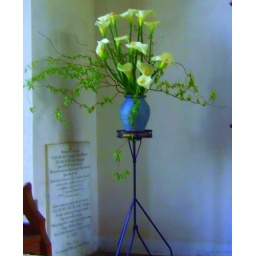
Lilies looking so wonderful on a nice blue stand and in a lovely blue stone pot.